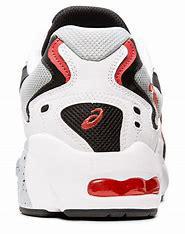
Brand: Asics
Model: Gel Kayano 5 OG